Book of Esther

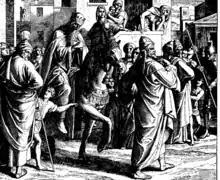
Mordecai is honoured in this 1860 woodcut by Julius Schnorr von Carolsfeld

Ahasuerus then makes arrangements to choose a new queen from a selection of beautiful young women throughout the empire (2:1–4). Among these women is a Jewish orphan named Esther, who was raised by her cousin or uncle, Mordecai (2:5–7). She finds favour in the King's eyes and is crowned his new queen, but does not reveal her Jewish heritage (2:8–20). Shortly afterwards, Mordecai discovers a plot by two courtiers, Bigthan and Teresh, to assassinate Ahasuerus. The conspirators are apprehended and hanged, and Mordecai's service to the King is officially recorded (2:21–23).